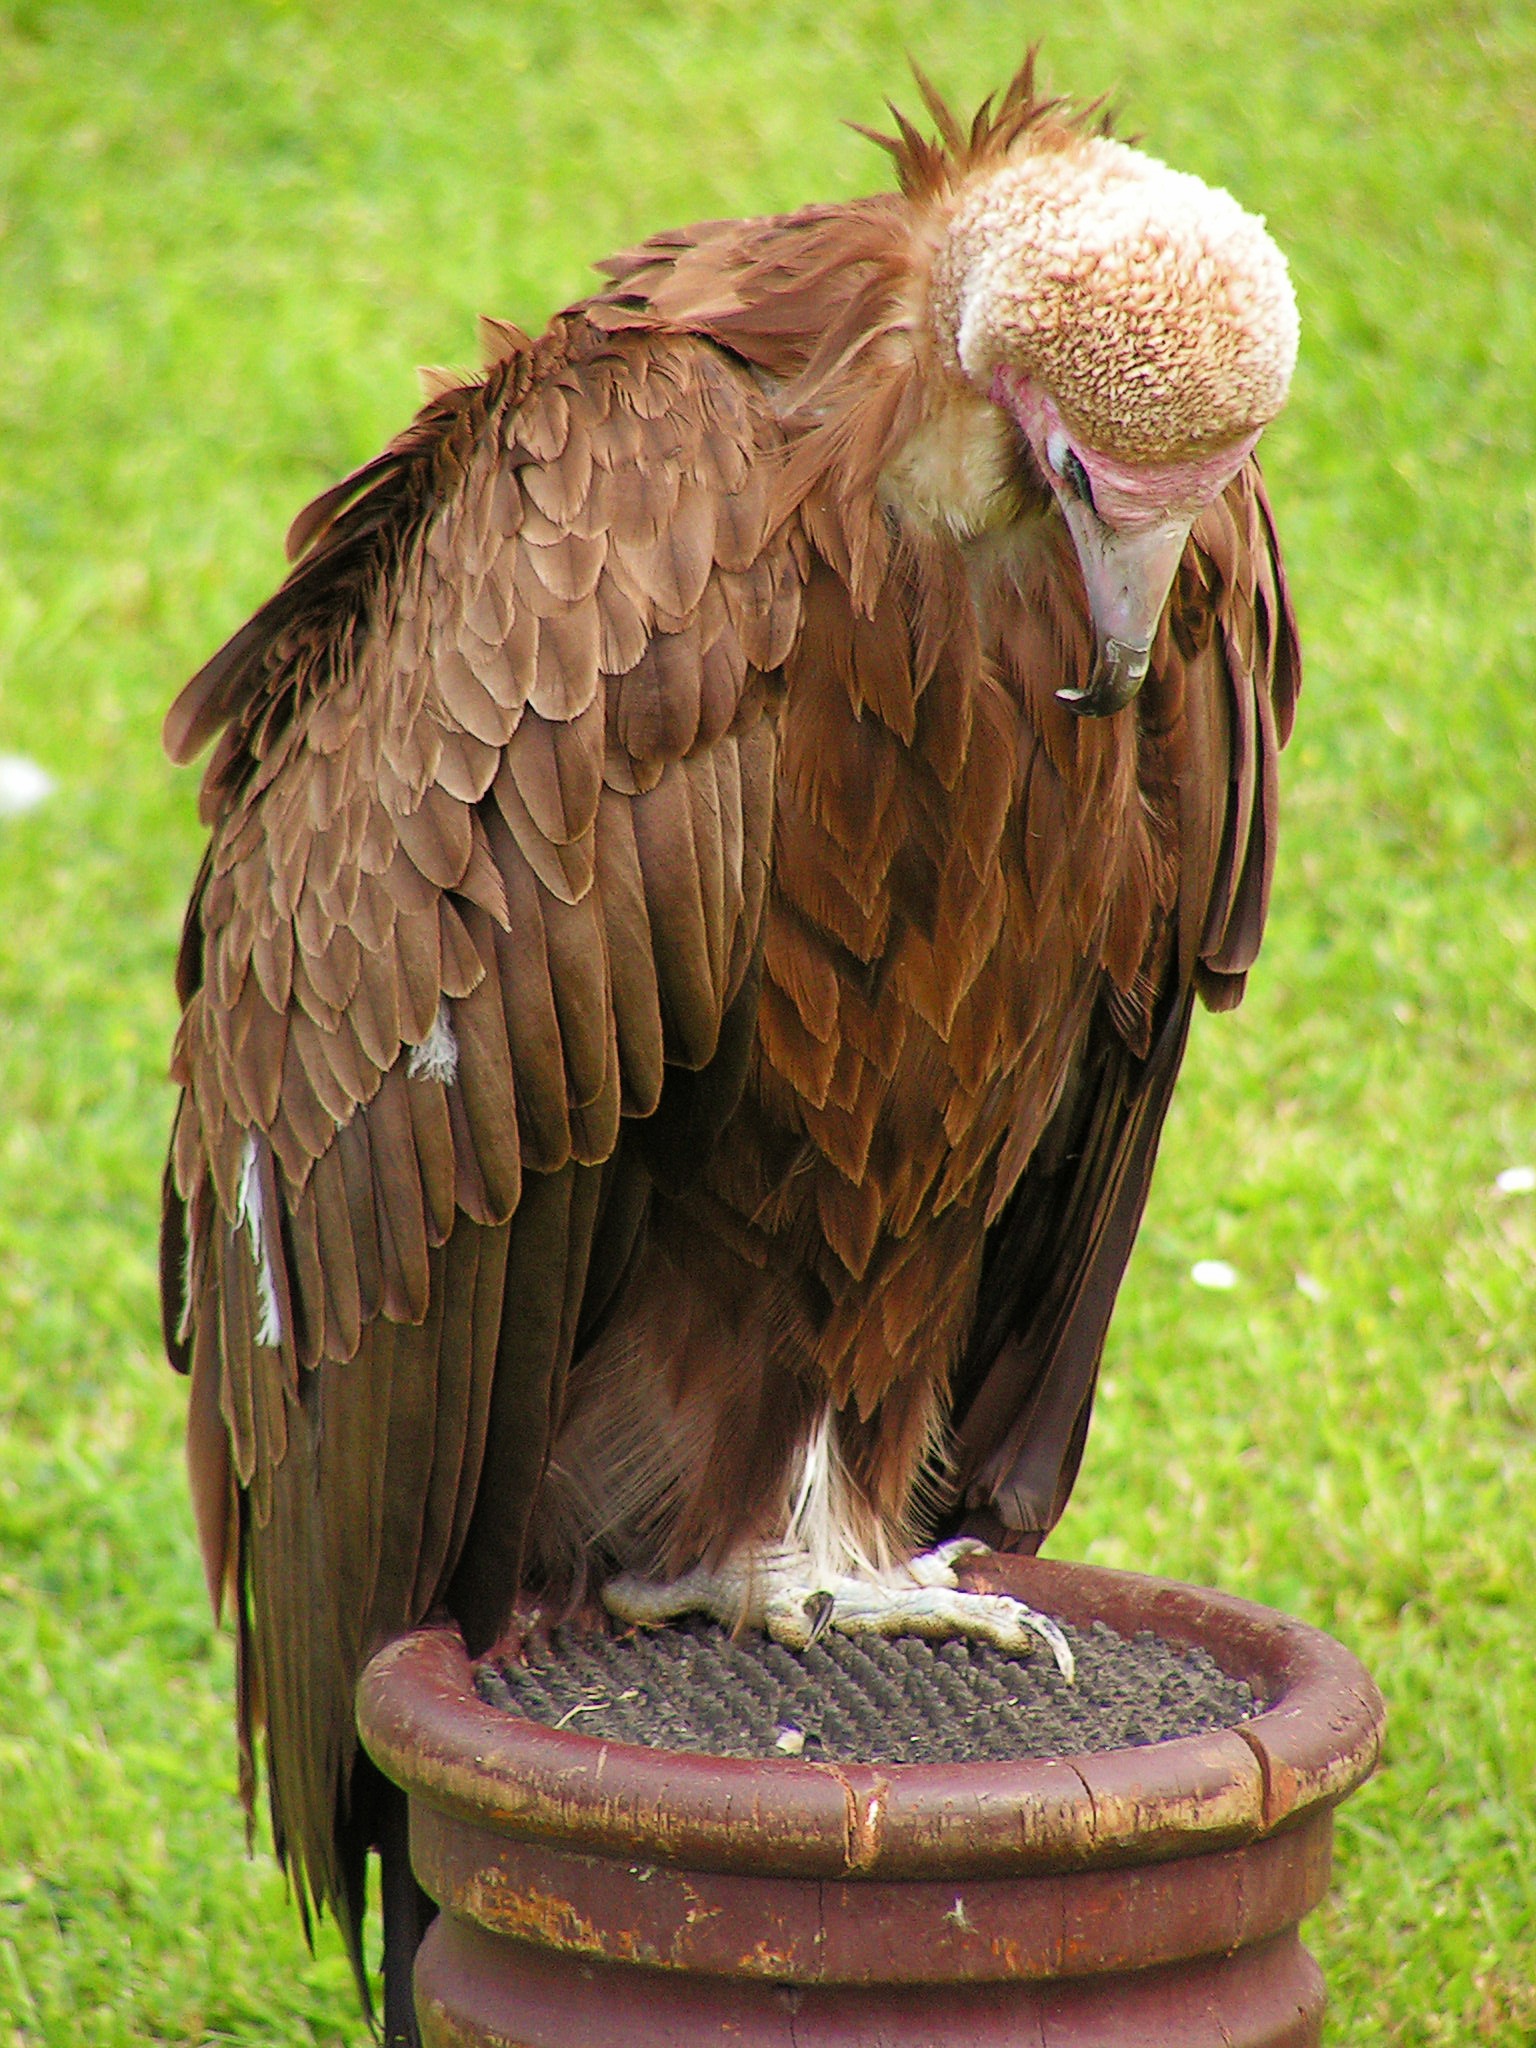
bird, wing, wildlife, beak, eagle, clean, feather, fauna, bird of prey, vertebrate, vulture, scavenger, sup, breeding raptors, sup capuchin